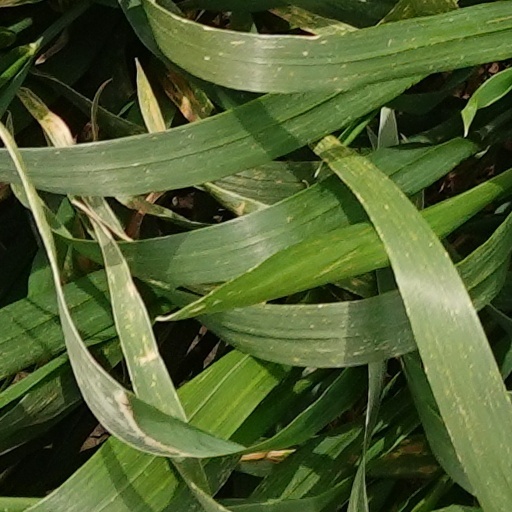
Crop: wheat